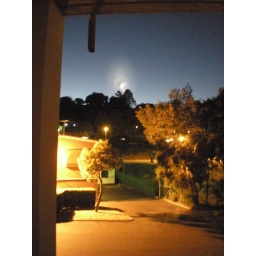
The light in the sky flew over our house and we're not sure what it was. Pretty weird.